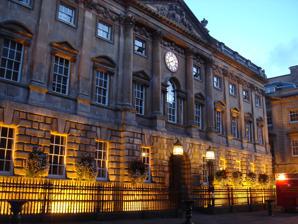
Building: The Exchange, Bristol
Country: United Kingdom
Year built: 1743
Grade I listed building in Bristol, UK The Exchange The Exchange at dusk Location within Bristol General information Architectural style Georgian Palladian Town or city Bristol Country England Coordinates 51°27′16″N 2°35′37″W / 51.4544°N 2.5935°W / 51.4544; -2.5935 Construction started 1741 Completed 1743 Design and construction Architect(s) John Wood the Elder Listed Building – Grade I Official name The Exchange Designated 8 January 1959 Reference no. 1298770 The Exchange is a Grade I listed building built in 1741–43 by John Wood the Elder , on Corn Street , near the junction with Broad Street in Bristol, England. It was previously used as a corn and general trade exchange but is now used as offices and it also accommodates St Nicholas Market . The Exchange underwent major building work in 1872, including roofing over the courtyard, and again in the early 1900s when the City Valuer's Department moved to the building. Since World War II the external clock tower has been removed and the roof lowered. Outside the building are four bronze tables dating from the 16th and 17th centuries, known as "nails," at which merchants carried out their business. At the front of the building is a clock showing both Greenwich Mean Time and "local time". History The Courtyard (1822) engraving The Exchange was built in 1741–43 by John Wood the Elder , with carvings by Thomas Paty . Wood was also the architect of the Liverpool Exchange, which was completed in 1754 and gutted by fire in 1795. The London Exchange of Wood's day was also destroyed by fire in 1838. Bristol's Exchange is therefore unique, the only surviving 18th-century exchange building in England. When finished in 1743 the Exchange, as planned, had "the outward appearance of one grand structure,” and the much-admired exterior remains today largely as built. The front of the building has Corinthian columns in the centre and pilasters to the sides. A central semicircular-arched doorway has cast-iron lion-head knockers. A frieze with human and animal heads symbolises trade, and a Royal Coat of Arms is displayed in the tympanum . The rear of the building is symmetrical with pedimented windows and semicircular ground-floor arches. Internally, however, it consisted of various spaces. On either side of the front entrance in Corn Street were a coffeehouse and tavern , each of four storeys. Above and below the main entrance were rooms designed as strongrooms . In the centre of the Exchange was an open court , surrounded by a colonnade . At the back of the building was a two-storey range, consisting of an arcade on the ground floor and a long first-floor room. Facing All Saints Lane were two four-storey houses for business or trades persons, and on the frontage to Exchange Avenue were a further three houses. Below these various elements were cellars. Those below the five houses were each separate; the others were mostly interconnected. In 1872 a major programme of building works was undertaken to a design by Edward Middleton Barry . This provided a roof over the central court of the Exchange and a new suite of offices on the first floor above the colonnades around the court. Other internal alterations appear to have been made in the late 19th century, possibly also by Barry in 1872. This is uncertain as Barry's plans are yet to be found. The use of the building as an agricultural exchange declined significantly in the wake of the Great Depression of British Agriculture in the late 19th century. Further extensive alterations were made in the 1900s when the City Valuer's Department moved to the Exchange in 1907. These included the provision of a lift from the basement and cellars to the first floor and major alterations to the cellars under the central part of the Exchange. Since 1945 further alterations have included the replacement of the roof over the central court by a temporary roof at a lower level, the removal of the clock tower at the back of the building and the internal rebuilding of all four floors of the coffeehouse together with the corresponding floors over the main entrance. Despite its name it was intended for merchants of all types, and a number directly involved in the Guinea and West Indian slave trade used it for business transactions. Inside the Corn Exchange the plasterwork in the main hall represents the four corners of the world, including Africa and America , the latter wearing a headdress of tobacco leaves. On the outside of the building are carvings of African, American, Asian and European figures and animals, again symbols of Bristol's foreign trade including the Bristol slave trade . During the 1960s the Exchange was a popular concert venue: performers at that time included The Rolling Stones in December 1963, The Who in May 1965, and The Spencer Davis Group in July 1965, as well as Cream in January 1967. Today the Exchange is designated as a Grade I listed building . Always owned by the City of Bristol , the building has served a variety of purposes, currently housing offices of both the former City Valuer's Department, Market Traders and the Joint Trade Unions Safety Office. Nails Bronze table called a "nail", outside The Exchange, Bristol Four bronze tables are located outside The Exchange on Corn Street, probably modelled after mobile tables which were taken to trade fairs and markets. Before the Corn Exchange was built in the 18th century, the tables—called nails —were located in the Tolzey Walk. This covered area was along the south wall of All Saints Church, which remains as a narrow lane giving access to commercial premises. The bronze nails, with their flat tops and raised edges which prevent coins from tumbling onto the pavement, were made as convenient tables at which merchants could carry out their business. The oldest pillar is undated, but experts say it is late Elizabethan . The second oldest was given by Bristol merchant Robert Kitchin , who died in 1594. The two remaining nails are dated 1625 and 1631. The four nails were made at different times, and this is reflected in their varying designs. One of the nails bears the name John Barker on its rim. Barker was a wealthy merchant who owned houses and storehouses on the Quay, in Wine Street and in Small Street. He was mayor during the reign of Charles I and represented Bristol in the 1623 Parliament. Deals could be closed by payment on the nails—the popularly supposed origin of the saying "pay on the nail" or "cash on the nail". However, this origin of the term is disputed. Clock The clock on the Exchange showing the extra hand for "Bristol Time" The clock was first installed in 1822. A second minute hand was later added to show the time in London as well as the local time in Bristol; the red minute hand shows Bristol time and the pink minute hand shows Greenwich Mean Time . This became necessary following the arrival of the railways, which required a standardised time for timetabling around the country, known as railway time ; Bristol officially adopted railway time on 14 September 1852. The city is 2° 35' west of Greenwich , so when it is noon in Bristol by old local time, it is just after 12:10 p.m. in London by standard time. See also Corn exchanges in England References